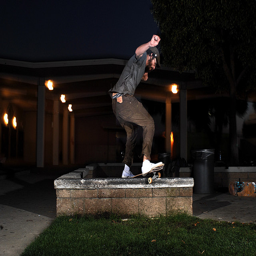
A man does a trick on a skateboard at a park.
Skateboarder performing a grind on the side of the wall.
A man on a skateboard performs a trick on the ledge.
A man riding a skateboard on top of a cement seat.
A young man in mid air on a skate board